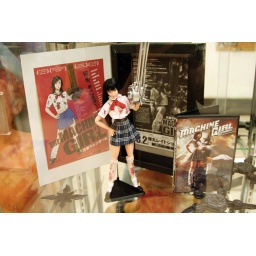
machine girl action figure and dvd in glass cabinet